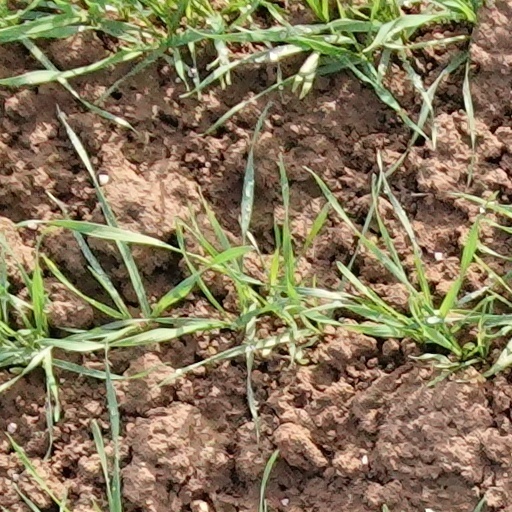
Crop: wheat